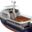
Label: ship